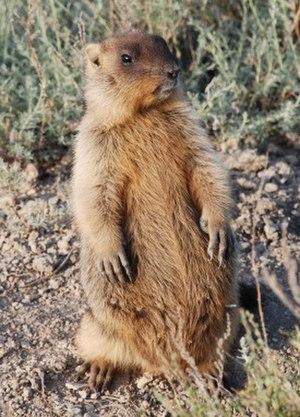
Cette liste commentée recense la mammalofaune en Europe. Elle répertorie les espèces de mammifères européens actuels et celles qui ont été récemment classifiées comme éteintes. Comme ici n'est référencé que l'Europe dans ses limites géographiques les plus communément admises, cette liste ne comptabilise pas les animaux présents dans les îles Canaries, Madère, le Groenland, la Sibérie, la partie asiatique de la Transcaucasie, l'Anatolie et Chypre.
Cette liste commentée recense la mammalofaune en Ukraine. Elle répertorie les espèces de mammifères ukrainiens actuels et celles qui ont été récemment classifiées comme éteintes. Cette liste comporte 148 espèces réparties en dix ordres et 31 familles, dont trois sont « en danger critique d'extinction », quatre sont « en danger », huit sont « vulnérables », douze sont « quasi menacées » et deux ont des « données insuffisantes » pour être classées.
Le Bobak, la marmotte Bobak ou marmotte des steppes est une espèce de marmotte, scientifiquement décrite par Müller en 1776. Elle forme des familles et groupes sociaux marqués.